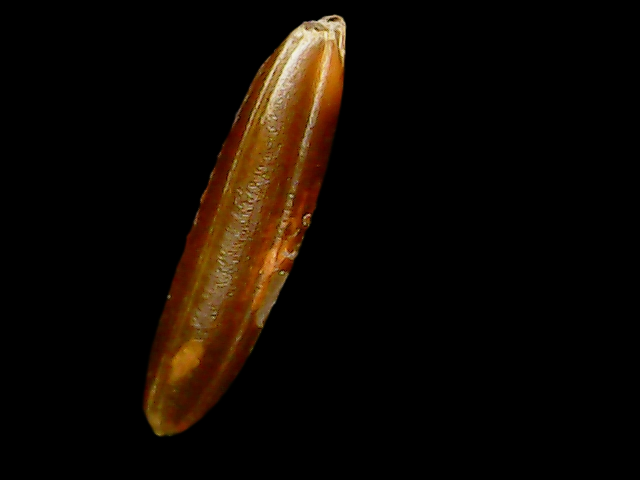
Rice variety: Binadhan20